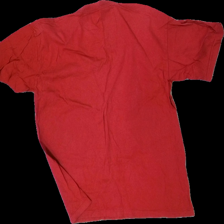
View: back
Type: T-shirt
Category: Unisex
Brand: Not in the list
Brand text on label: Bestintown
Colors: Red
Material: 63% cotton, 37% polyester
Cut: Regular, C-collar
Size: L
Season: All
Price range: <50
Recommended usage: Export
Comment: Washed out